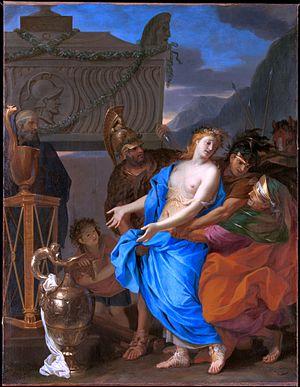
Dans la mythologie grecque, Polyxène, est une princesse troyenne. Fille de Priam, roi de Troie et d'Hécube, elle est la soeur cadette de Cassandre, d'Hector, de Déiphobe et de Pâris.
Cette page fournit une liste de tableaux du peintre français Charles Le Brun.